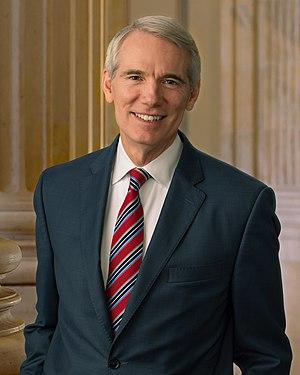
Robert Jones Portman, né le 19 décembre 1955 à Cincinnati, est un avocat et homme politique américain membre du Parti républicain. Il est notamment directeur du Bureau de la gestion et du budget des États-Unis entre 2006 et 2007 et sénateur de l'Ohio au Congrès des États-Unis depuis 2011 après avoir été représentant fédéral du même État de 1993 à 2005.